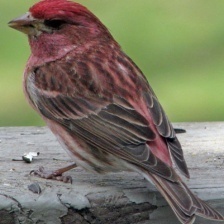
Species: PURPLE FINCH
Scientific name: HAEMORHOUS PURPUREUS
ImageNet parent category: house_finch